2022 Boston Red Sox season

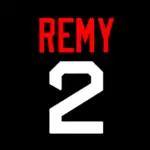
Patch worn in memory of Jerry Remy

The 2022 Boston Red Sox season was the 122nd season in Boston Red Sox franchise history, and their 111th season at Fenway Park. The team was led by Alex Cora, in the second season of his second stint as the team's manager. The team finished with a record of 78–84, in fifth and last place of the American League East division. Total attendance (at the team's 81 home games) was 2,625,089, an average of 32,409 per game.